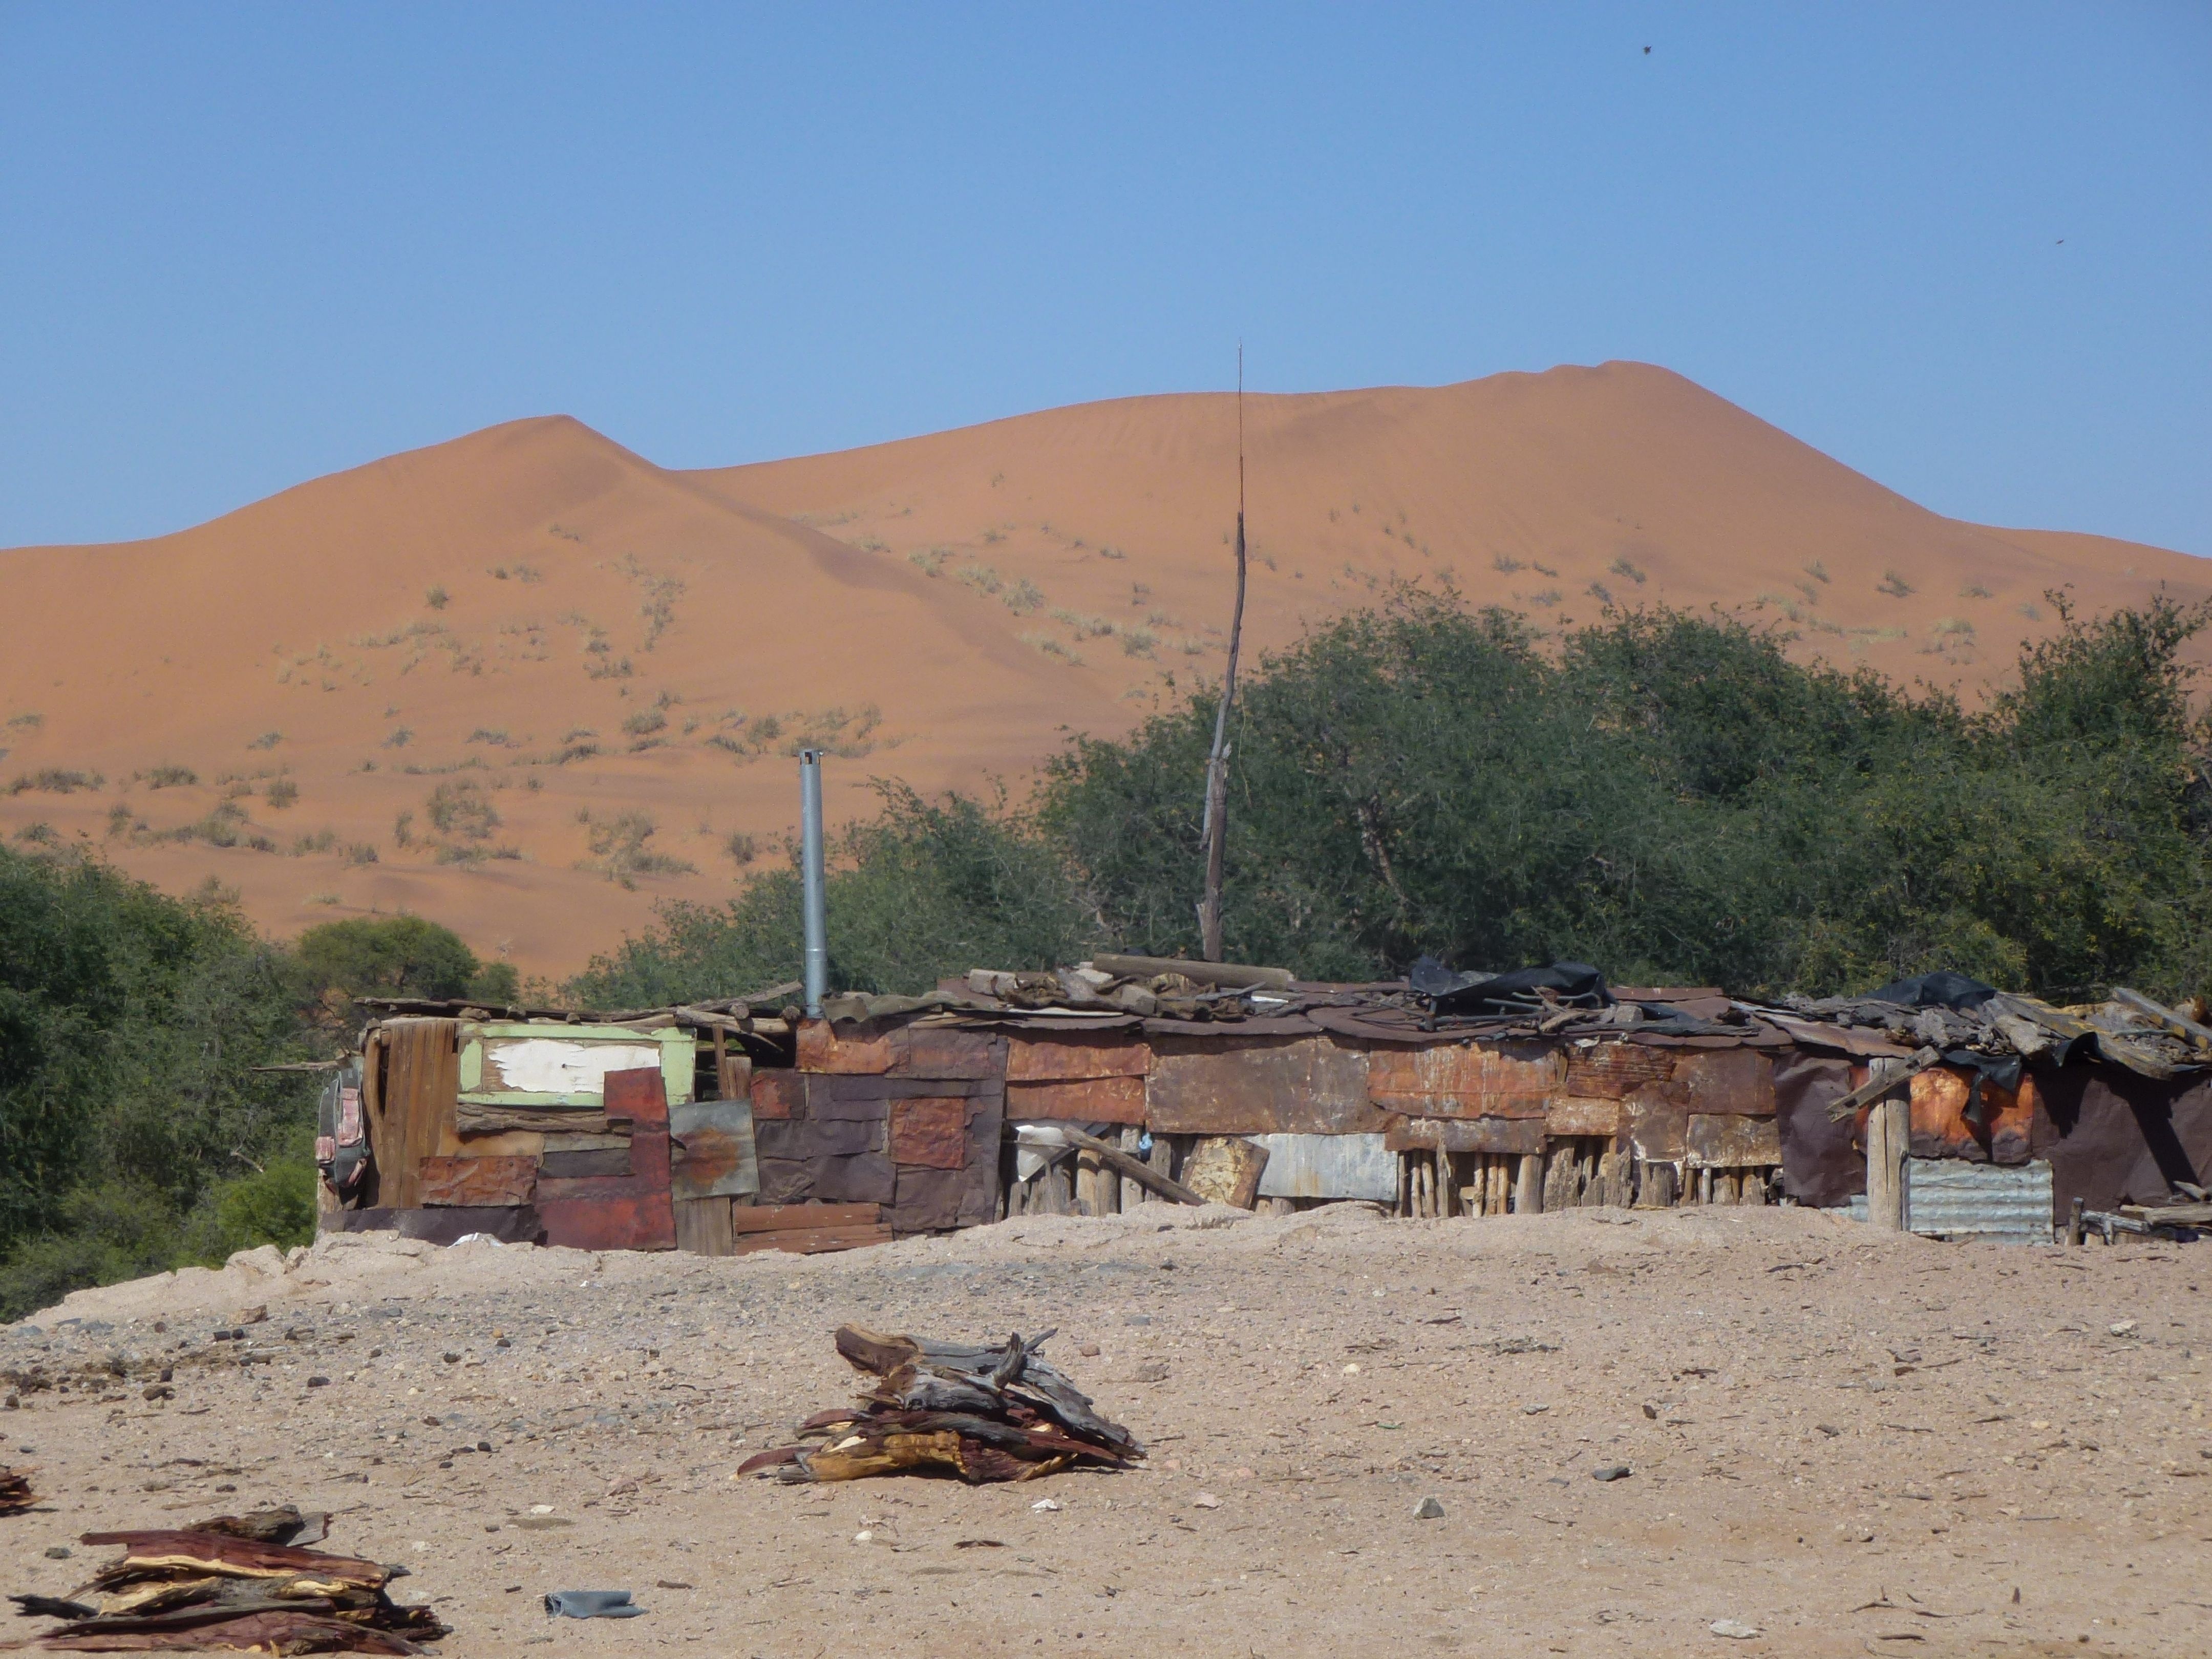
landscape, sand, wilderness, desert, valley, travel, soil, geology, habitat, sahara, wadi, rural area, namibia, natural environment, geographical feature, aeolian landform